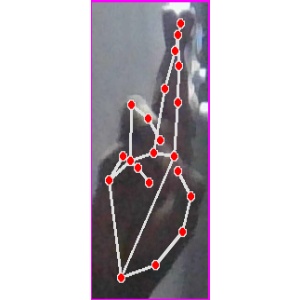
अक्षर: र